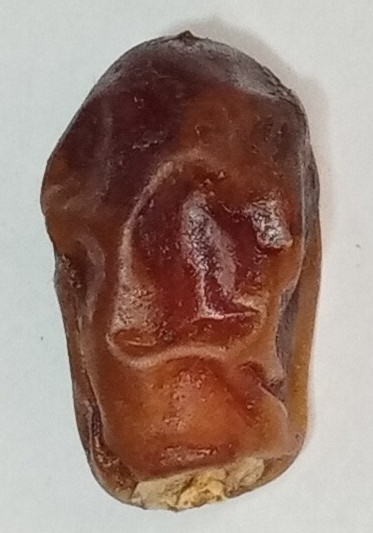
Variety: aseel
Size: medium
Grade: grade-1